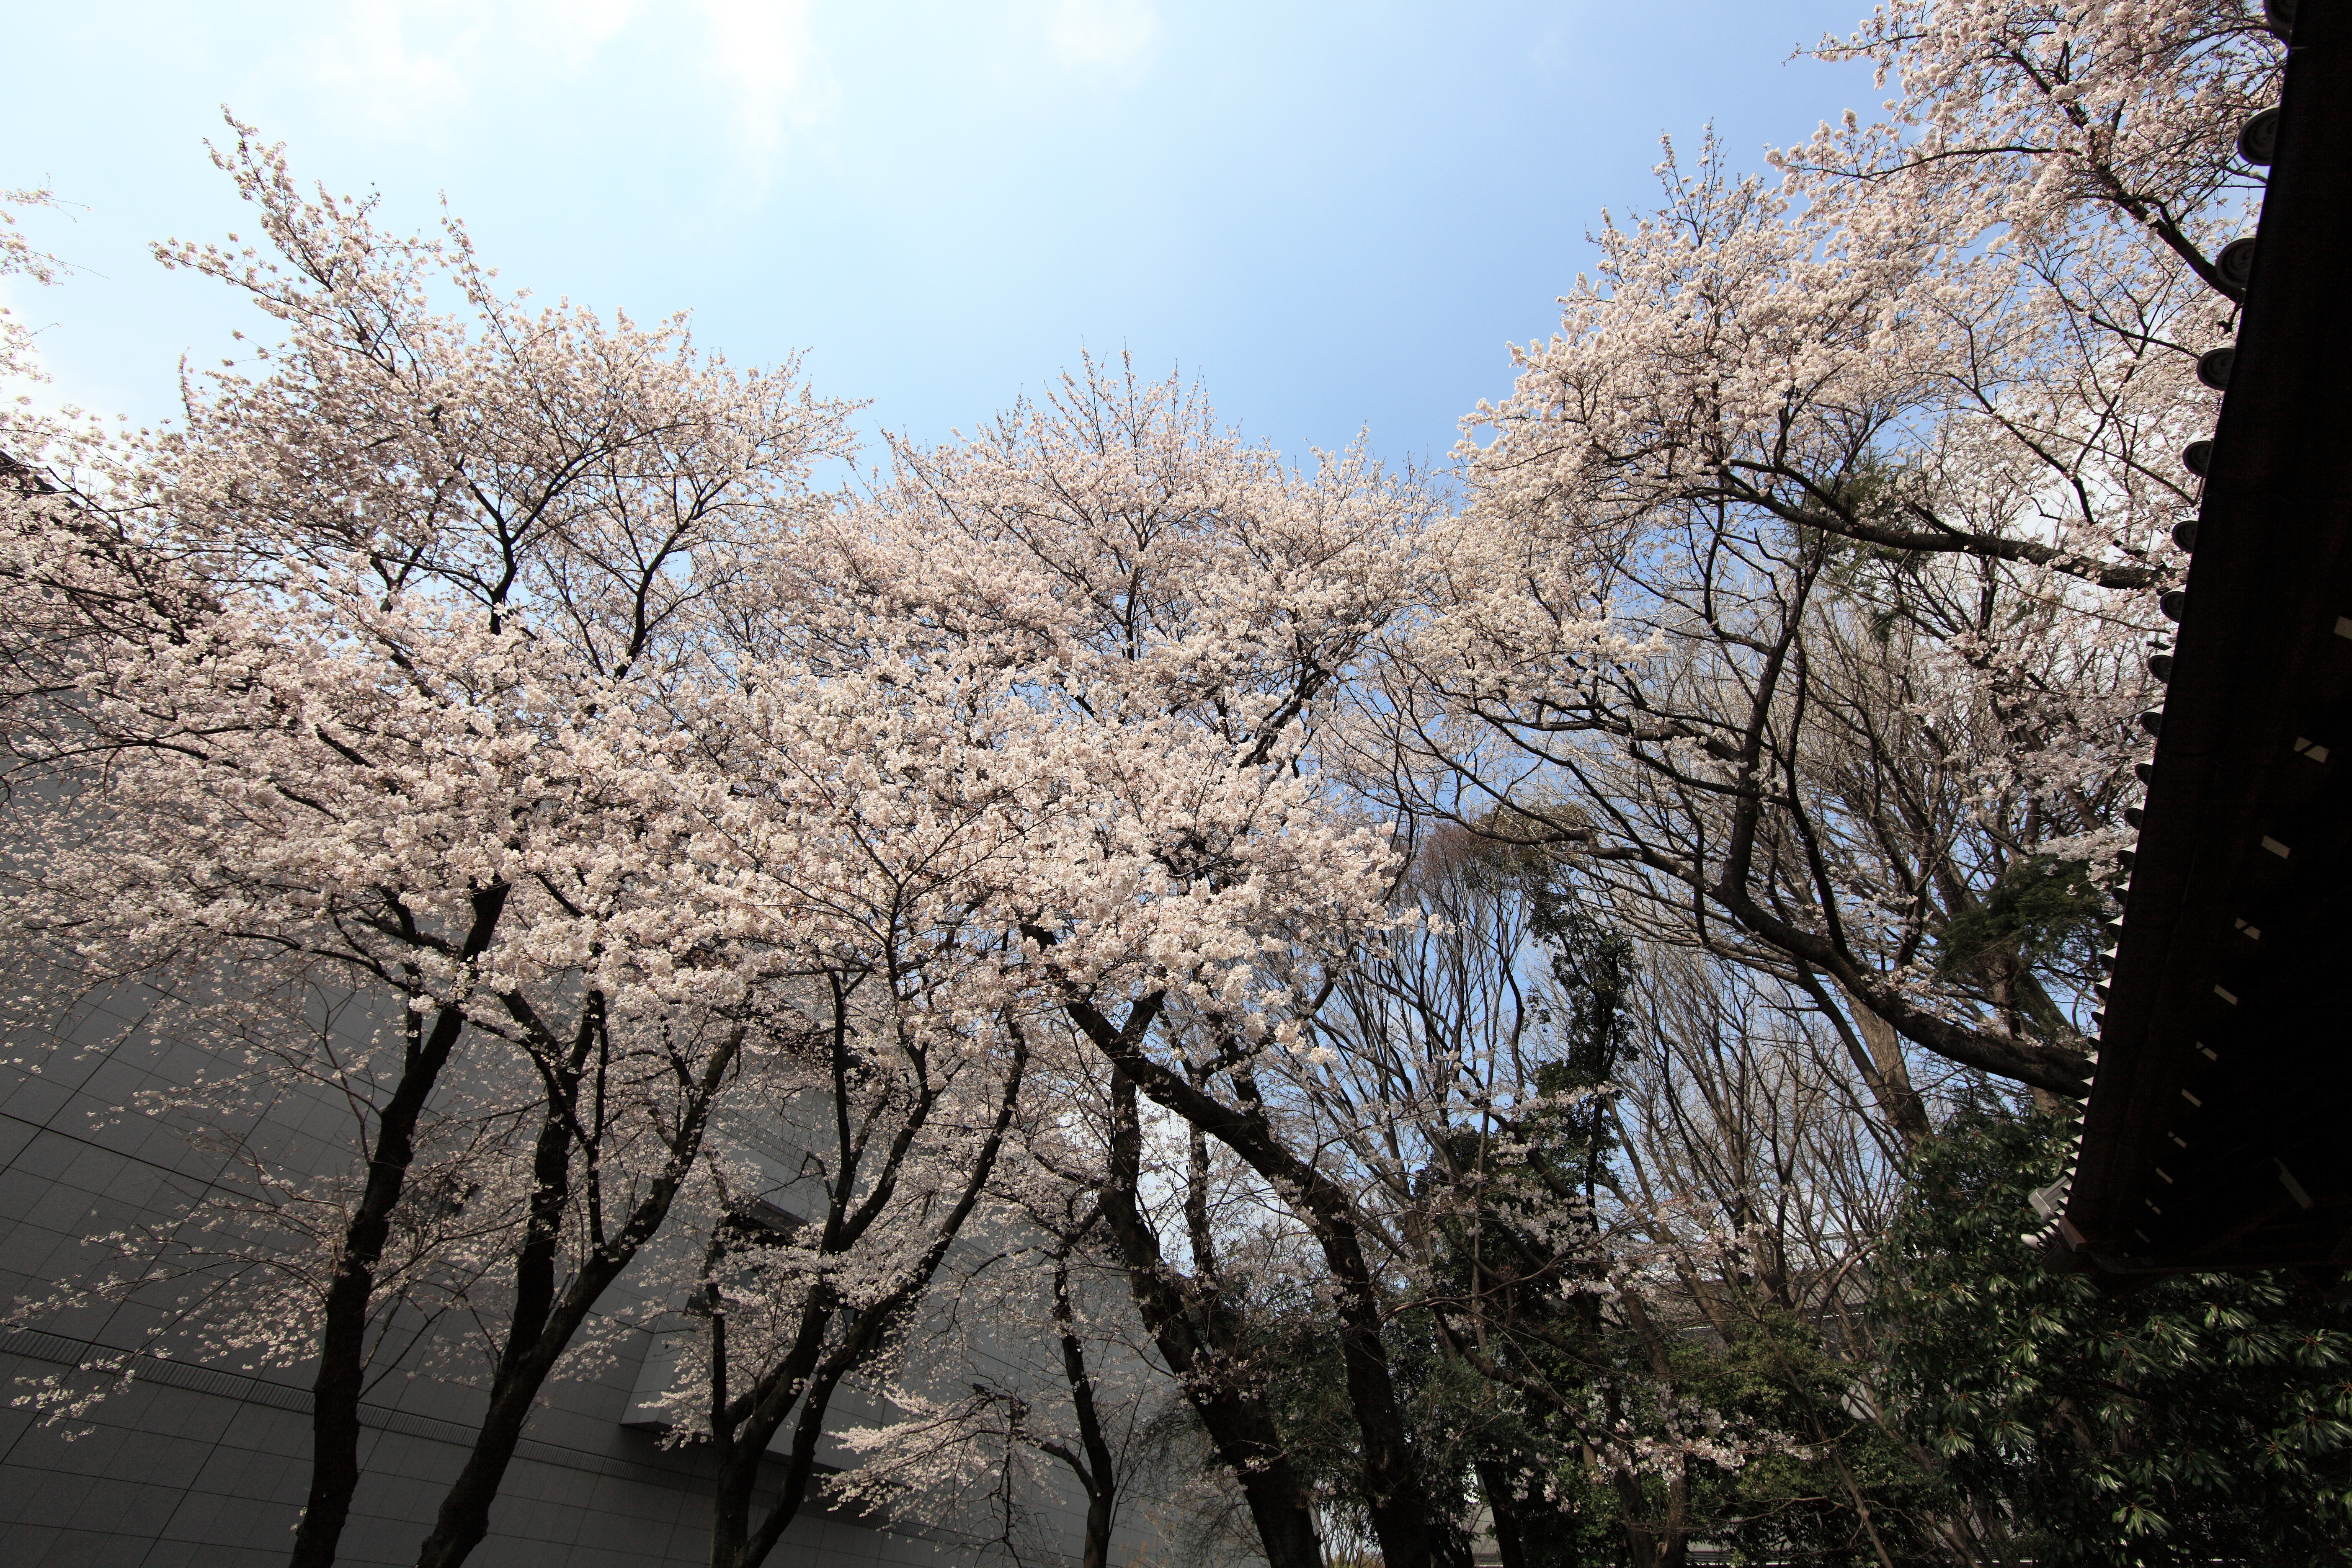
tree, branch, blossom, winter, plant, flower, spring, high, season, cherry blossom, tokyo, 5d, sakura, hires, markii, hi, res, resolution, tokyonationalmuseum, taitoh